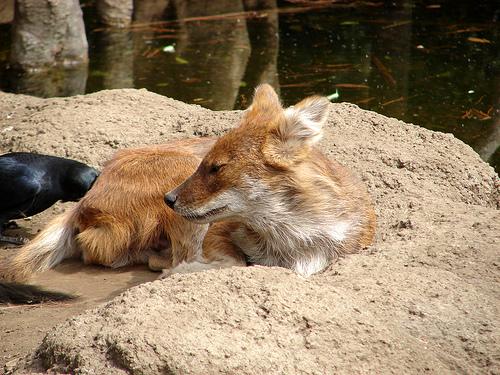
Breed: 209-n000043-dhole